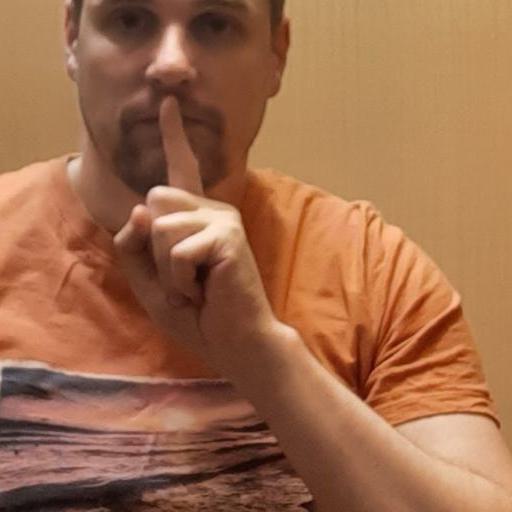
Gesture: mute